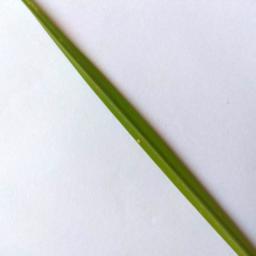
Label: Rice___Leaf_Blast